Answer in natural language. How many Chairs are visible in the scene? Choose between the following options: 2, 4, 0, 3 or 2
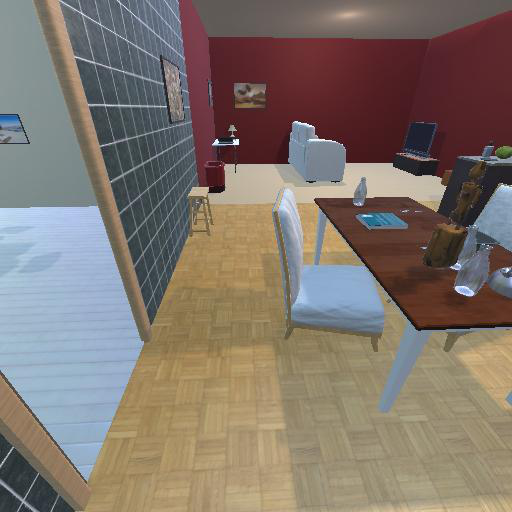
<answer>2</answer>